Naruto Uzumaki

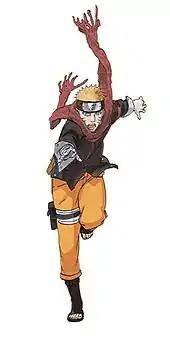
Naruto Uzumaki in his young adult design

After fans likened Naruto, Sasuke, and Sakura to the three main characters from the "Harry Potter" fantasy books, Kishimoto noted that both trios began their careers in a classroom, though he added that the similarity was unintentional. During the series's publication, Kishimoto married and had children. This influenced how he viewed Naruto's character. Naruto met his parents and learned of their sacrifices in order to help him to control the Fox inside him so that he could protect their world. As a result, Naruto appreciated his life more and learned that his parents loved him, something the author wanted the character to feel based on his own experience as a father. In the first chapters of the series, Kishimoto did not conceive the idea that Naruto would be the son of Minato Namikaze. However, as time passed on, the manga author made touches to Minato's face shown in the Hokage Mountain in Konoha to make them more similar to Naruto with an emphasis on their spiky hairs. However, in order to reduce too many similarities, Kushina Uzumaki's character was made to look like Naruto's face.